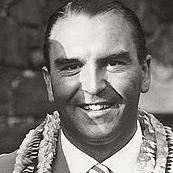
Age: 39